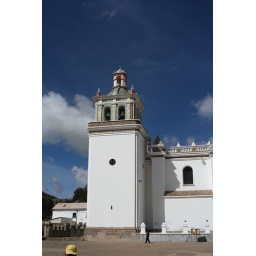
A beautiful white building in moorish style